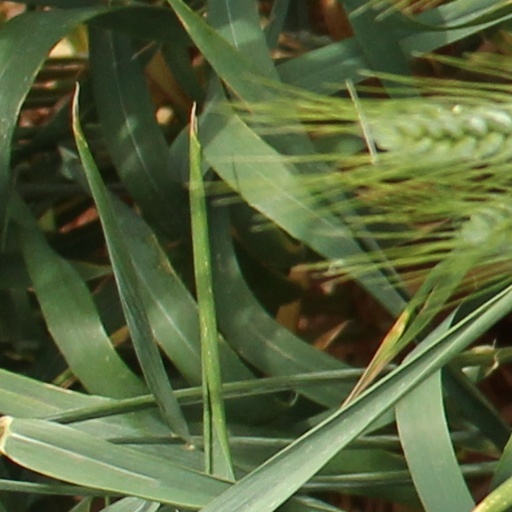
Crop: wheat